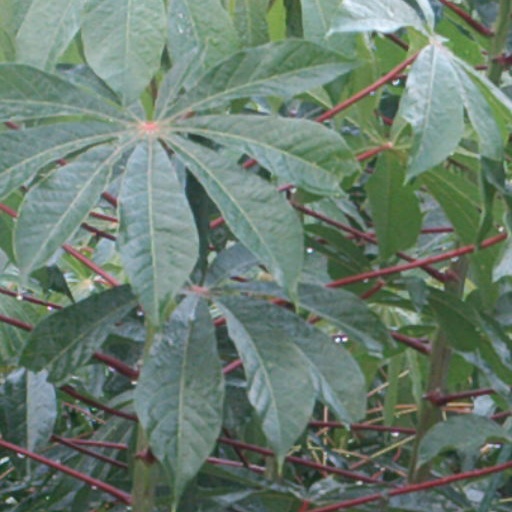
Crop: cassava